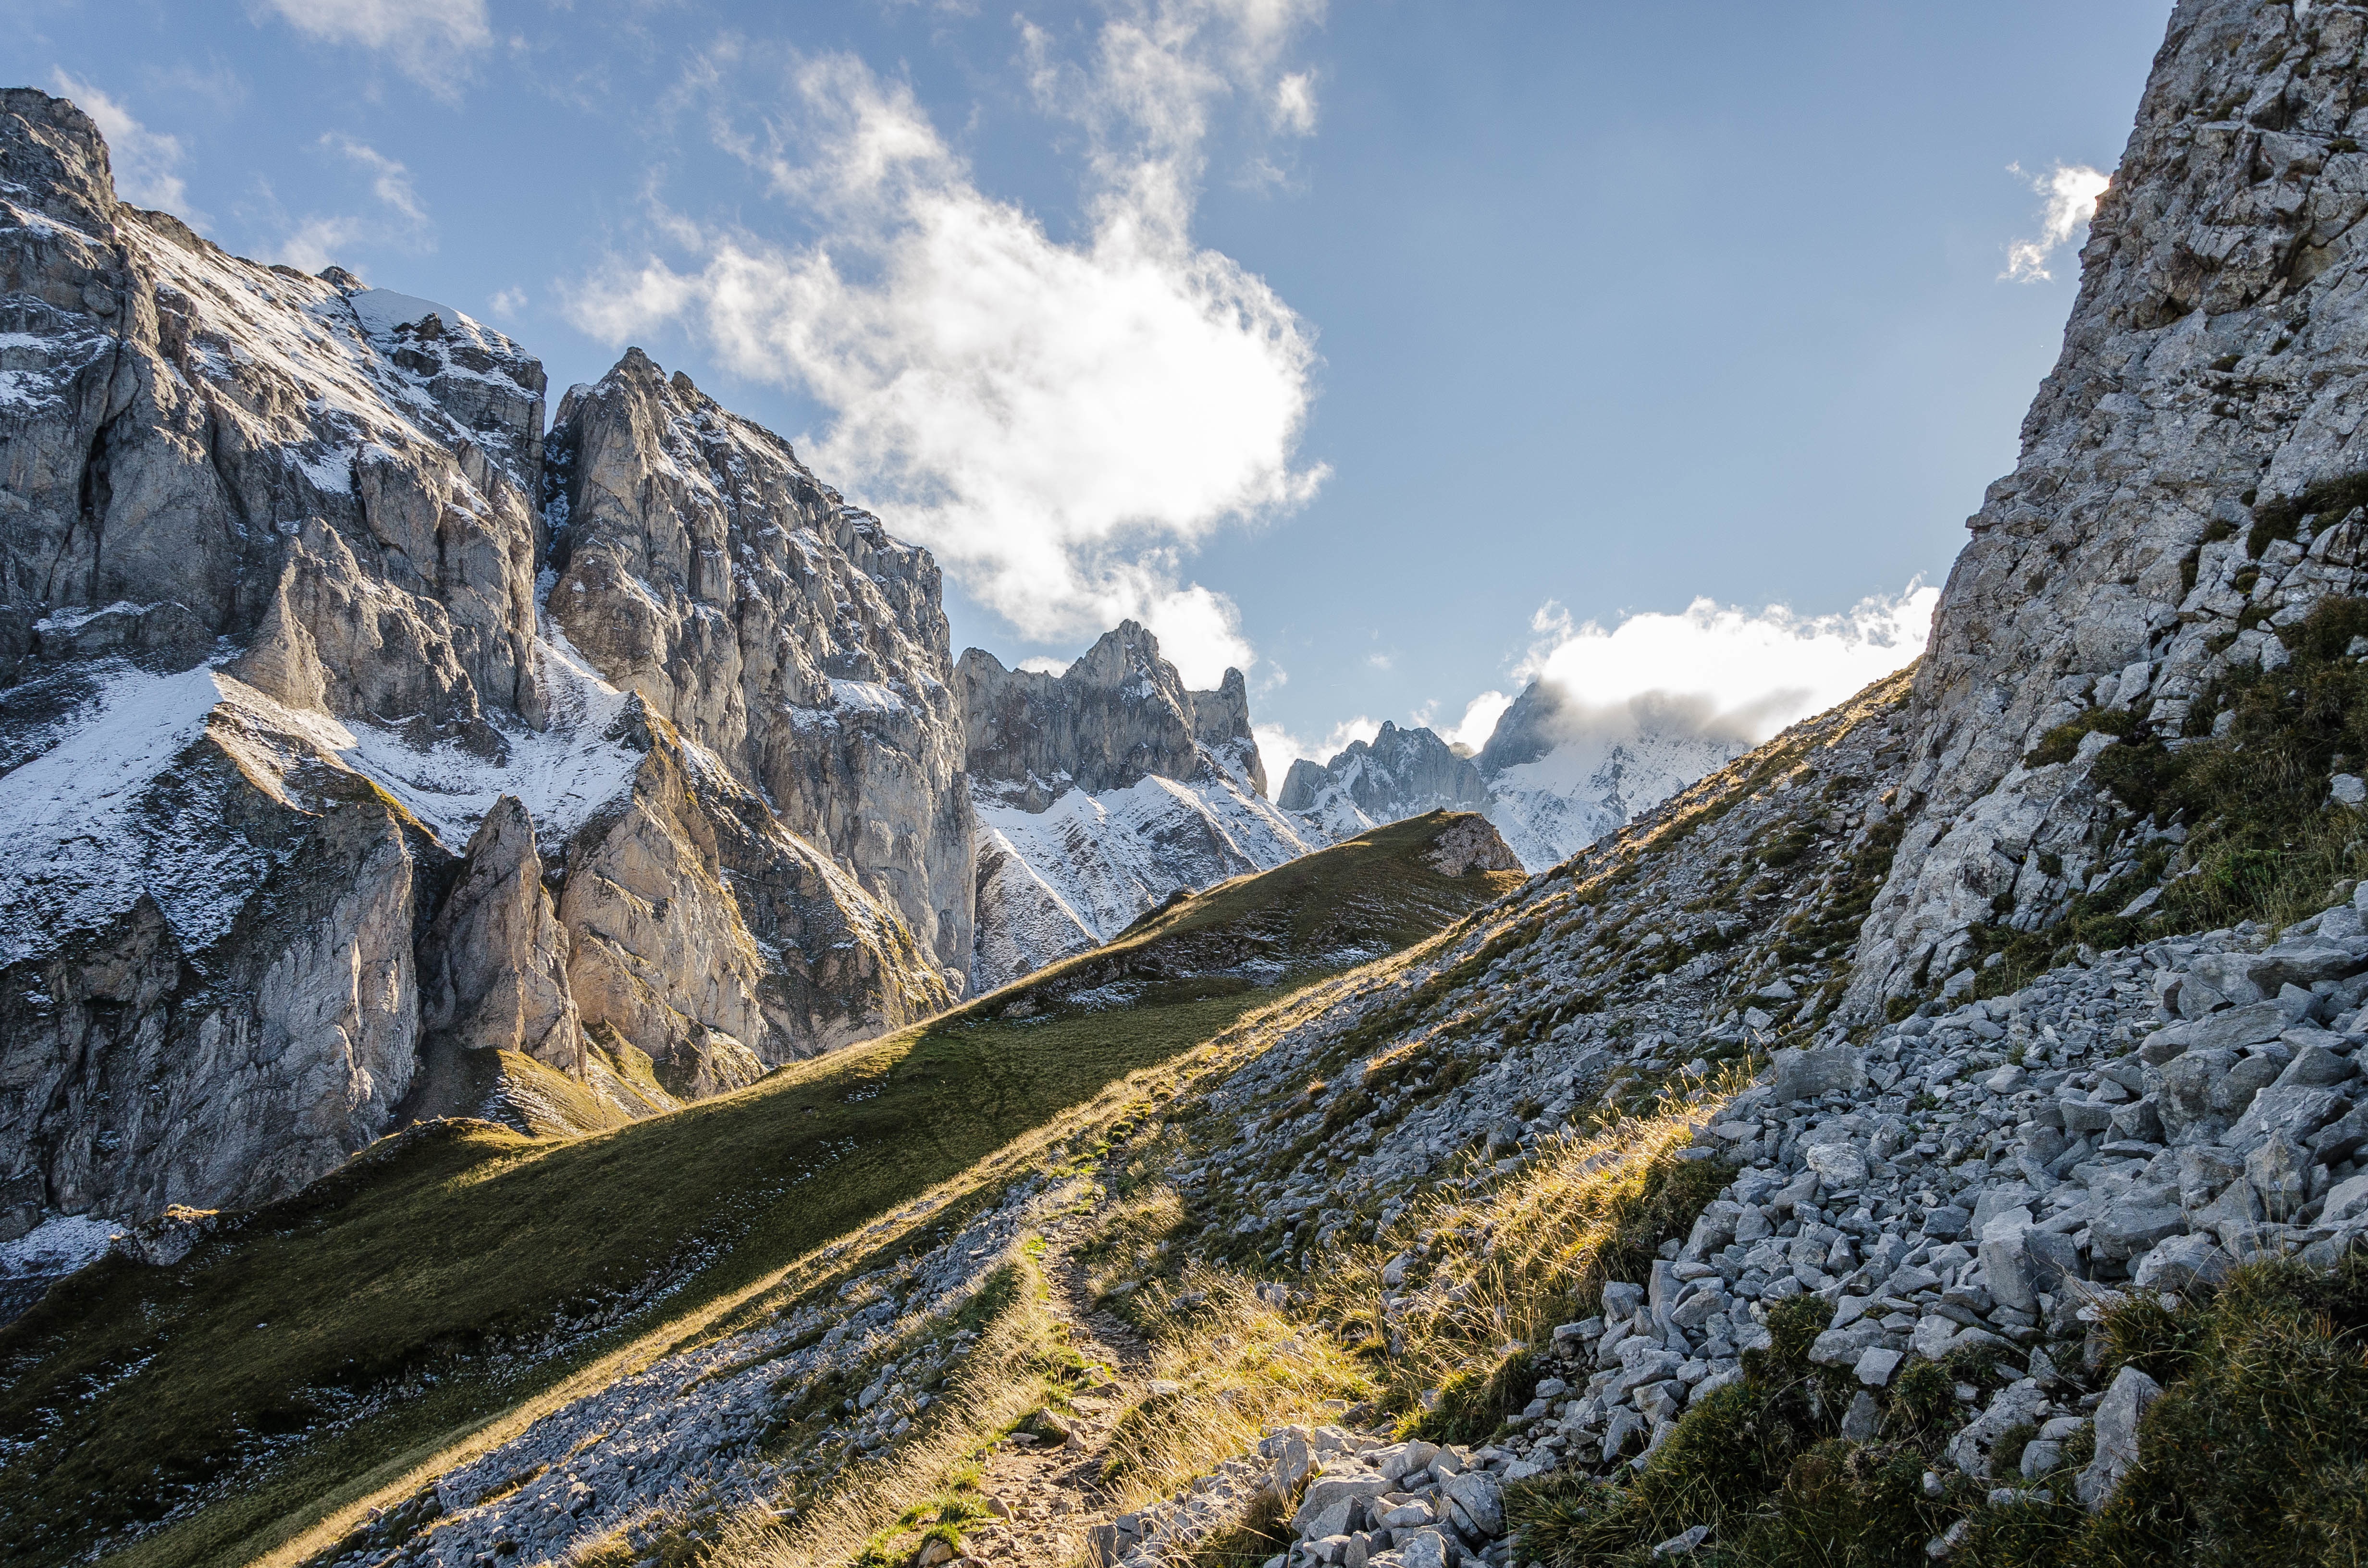
landscape, nature, rock, wilderness, walking, mountain, snow, hiking, trail, adventure, valley, mountain range, recreation, cliff, park, terrain, national park, ridge, summit, geology, alps, backpacking, plateau, fell, cirque, landform, mountain pass, outdoor recreation, geographical feature, mountainous landforms